Charles Sylvester

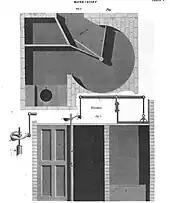
Toilet design

Sylvester experimented with coating iron and steel with zinc. The method patented by Sylvester and two others involved building a battery (galvanic cell) from the items that one wanted to plate with zinc, and then leaving the construction in seawater.